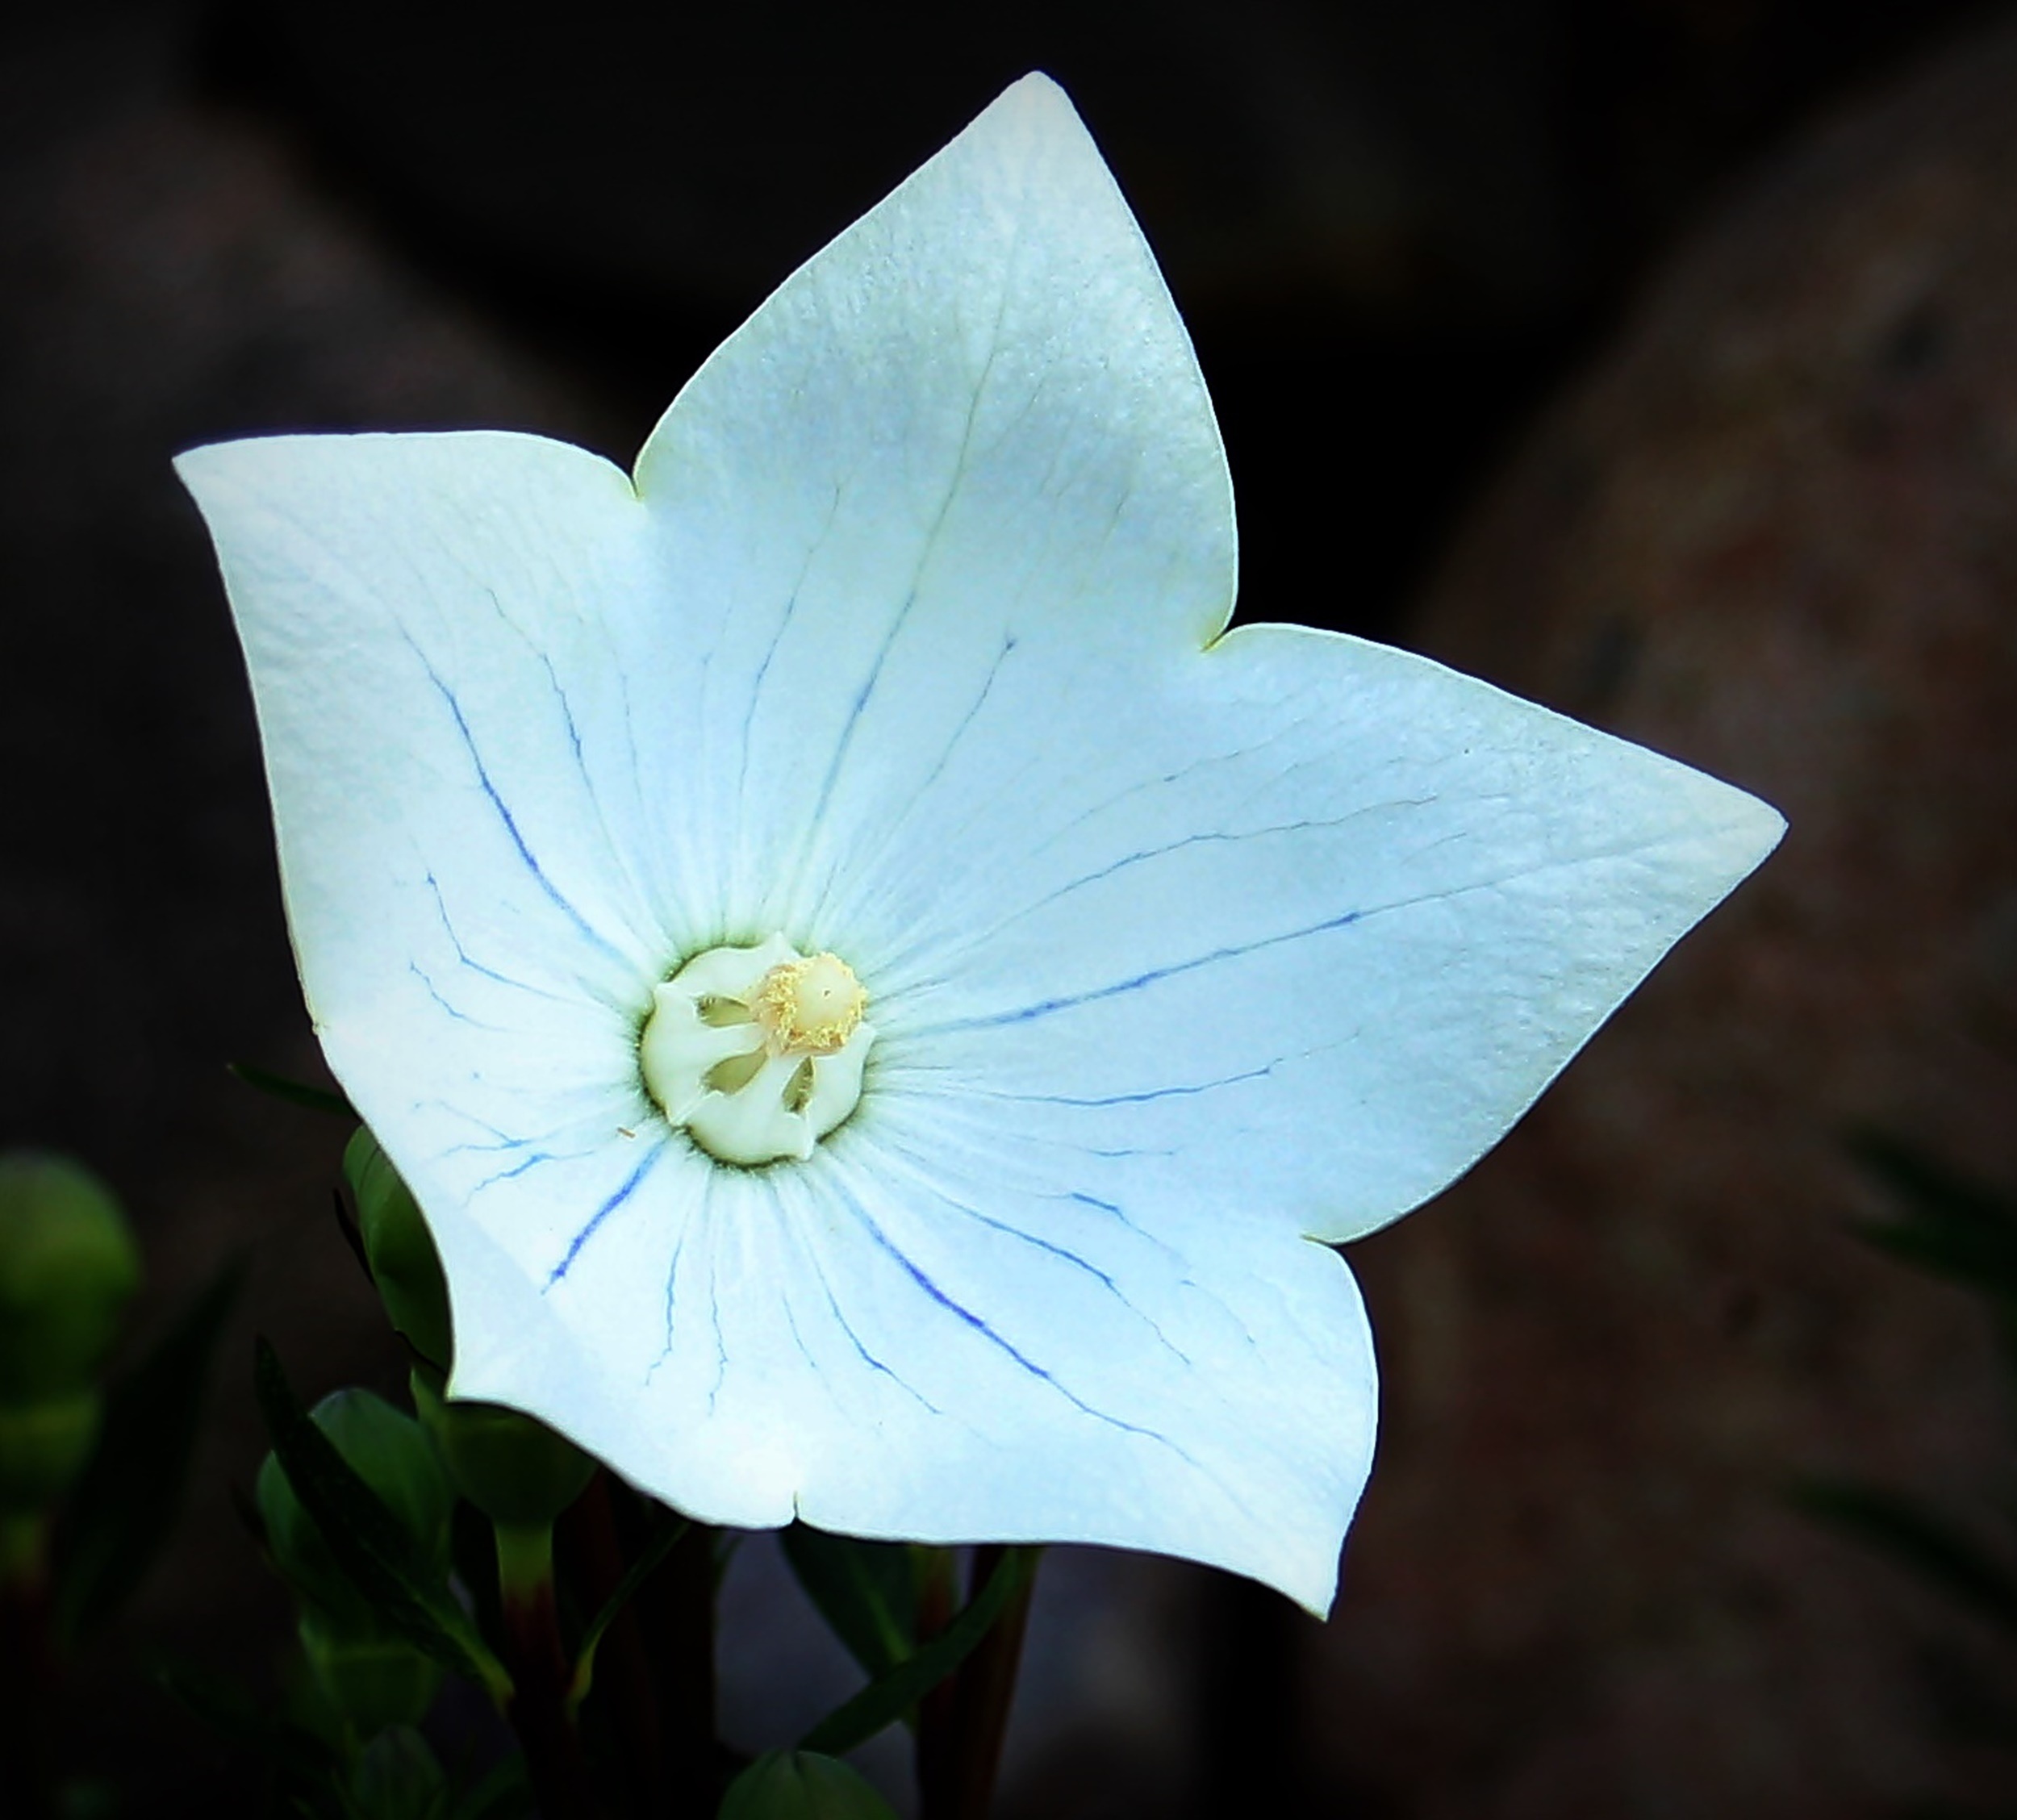
nature, blossom, plant, white, photography, flower, petal, bloom, summer, spring, green, botany, garden, flora, wildflower, close up, bellflower, macro photography, flowering plant, ornamental flower, balloon flower, chinese bellflower, plant stem, land plant